Calverstown

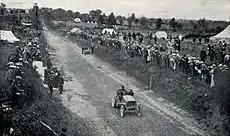
1903 Gordon Bennett Trophy. René de Knyff, driving his Panhard to second place, passes Alexander Winton repairing the Winton Bullet 2 on the first lap.

Calverstown has been in existence as a named location since the early medieval period. An early reference to lands described as "Terra Philippi Vituli" (Latin for "Philip of Calves land") provides an unaudited confirmation in the form of a petition from the Order of Hospitallers of Kilmainham listing their possessions to Pope Innocent III in 1212. The Irish name "Baile an Chalbhaigh" was historically anglicised as "Ballinchalwey, Ballinchallowe" and "Ballinchalloe".